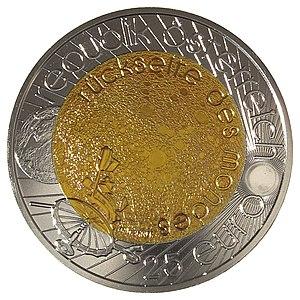
Le niobium est l'élément chimique de numéro atomique 41, de symbole Nb. Le corps simple est un métal de transition gris, rare, relativement mou et ductile.